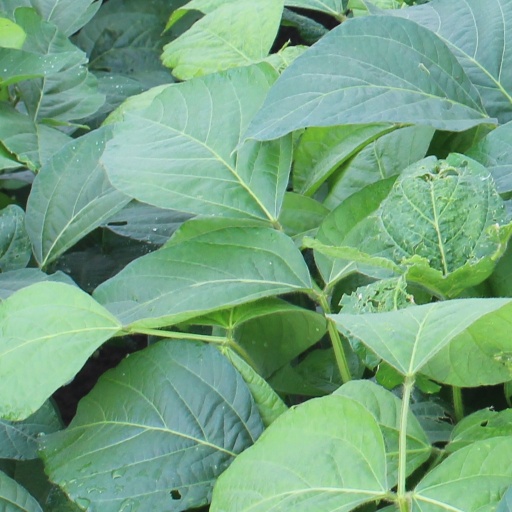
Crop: soybean